China women's national field hockey team

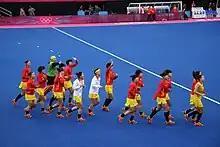
China women's national field hockey team, after drawing with Belgium (0–0) at Riverbank Arena – London 2012 Summer Olympics

Roster for the 2024 Summer Olympics.